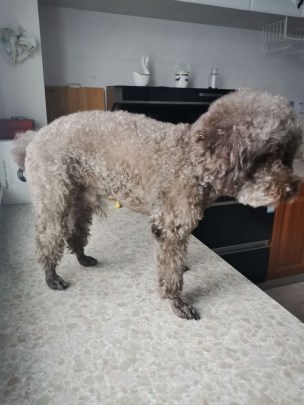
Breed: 7449-n000128-teddy